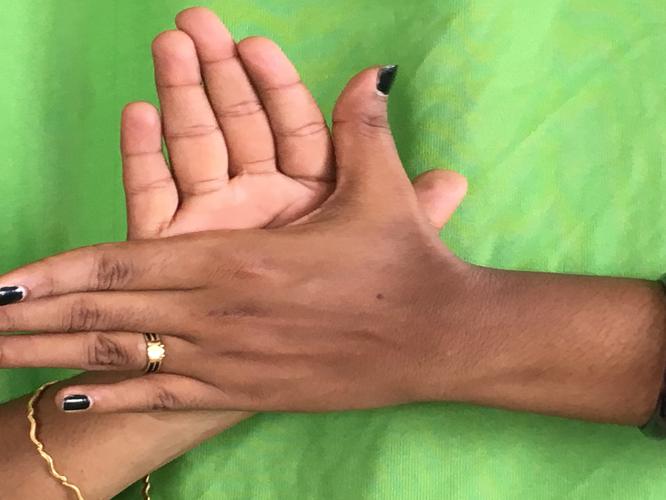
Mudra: Chakra
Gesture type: double_hand